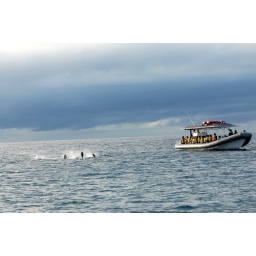
Dolphins swimming beside the boat near Kalaniana'ole Beach Oahu Hawaii